Yahoo

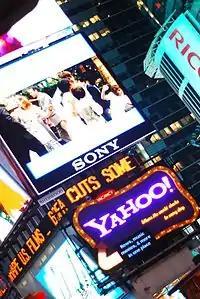
Yahoo sign at Times Square, 2010

Yahoo grew rapidly throughout the 1990s. Yahoo became a public company via an initial public offering in April 1996 and its stock price rose 600% within two years. Like many search engines and web directories, Yahoo added a web portal, putting it in competition with services including Excite, Lycos, and America Online. By 1998, Yahoo was the most popular starting point for web users, and the human-edited Yahoo Directory the most popular search engine, receiving 95 million page views per day, triple that of rival Excite. It also made many high-profile acquisitions. Yahoo began offering free e-mail from October 1997 after the acquisition of RocketMail, which was then renamed to Yahoo Mail. In 1998, Yahoo replaced AltaVista as the crawler-based search engine underlying the Directory with Inktomi. Yahoo's two biggest acquisitions were made in 1999: Geocities for $3.6 billion and Broadcast.com for $5.7 billion.